The Standard Edition of the Complete Psychological Works of Sigmund Freud

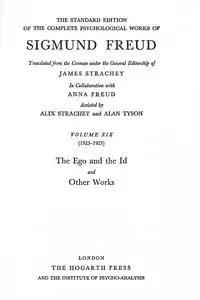
Title page from vol. XIX.

A revised and newly annotated edition of the Standard Edition texts was published in 2024 under the editorship of Mark Solms.